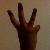
The image shows a hand gesture representing the number 6 in Indian Sign Language.